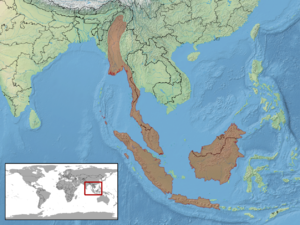
Gekko smithii est une espèce de geckos de la famille des Gekkonidae.